Samuel Spode

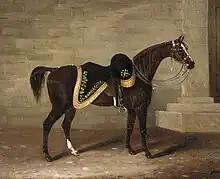
"Copenhagen," the Duke of Wellington's war horse, as painted in his retirement by Samuel Spode.

Samuel Spode (1798–1872) was a British painter best known for his equestrian sporting scenes, specialising in the portraiture of sporting and military horses.